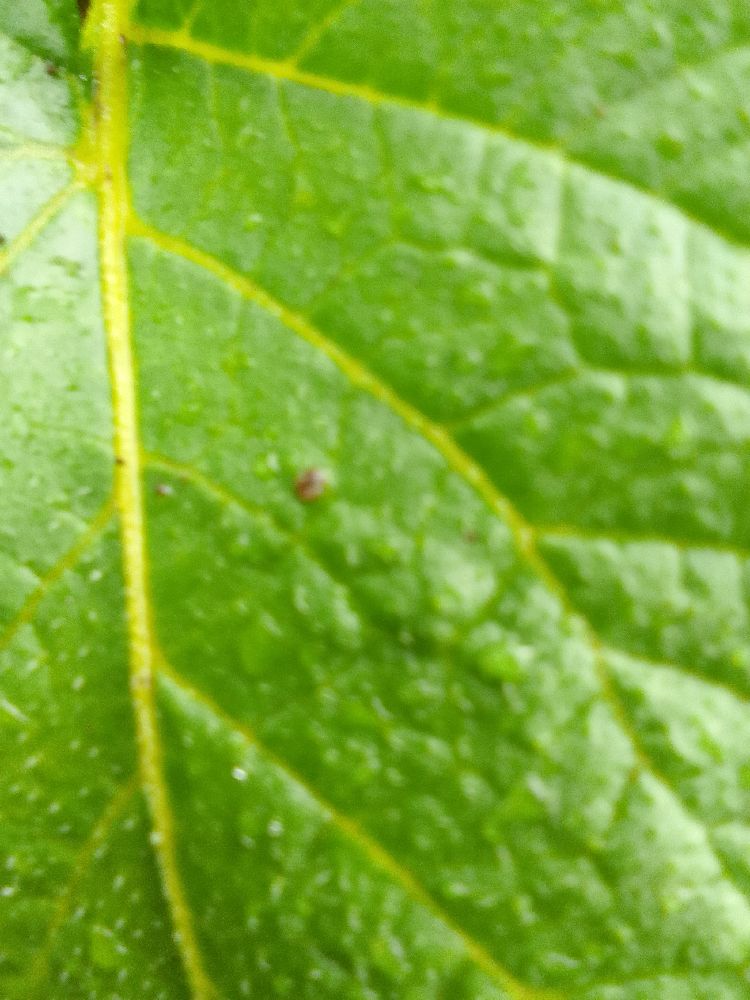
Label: Healthy